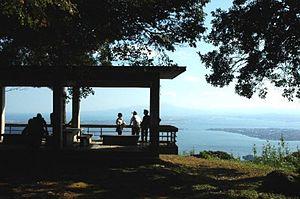
Kezouji Temple on Mount Makuragi in Matsue City - 松江市の華蔵寺（けぞうじ）
Le temple Kezô-ji est situé près de la ville de Matsue, dans la préfecture de Shimane au sud-ouest du Japon.